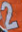
Number: 2